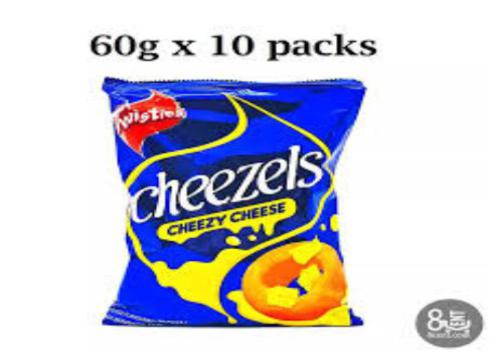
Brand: cheezels
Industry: Food